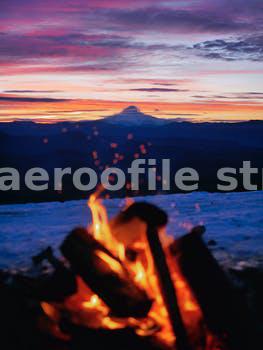
Label: Watermark